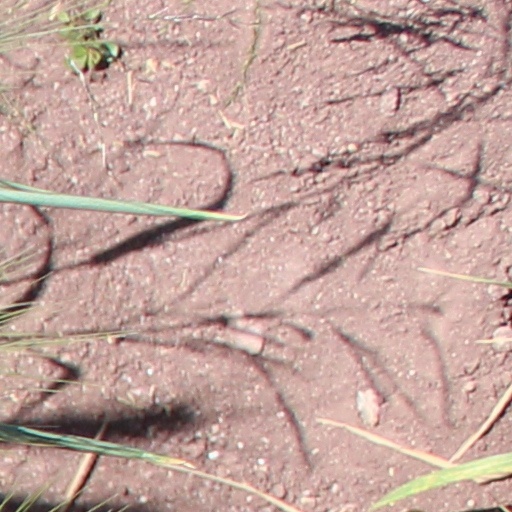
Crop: wheat